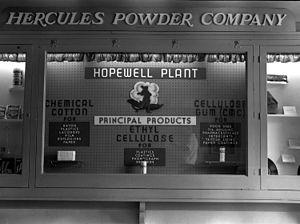
Hercules Inc. était une société américaine spécialisée dans la chimie et la fabrication de moteurs de fusées et de missiles basée à Wilmington dans le Delaware aux États-Unis. Fondée en 1912, elle est rachetée en 2008 par Ashland.